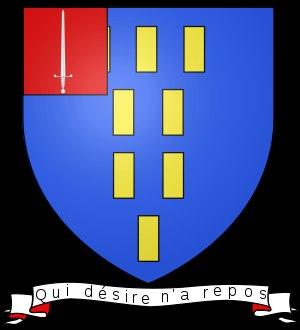
Niafles est une commune française, située dans le département de la Mayenne en région Pays de la Loire, peuplée de 350 habitants.
Le château de la Lande est situé dans le Sud-Mayenne, à Niafles, dans la Mayenne angevine et le Haut-Anjou, à 1 000 m au nord-est du bourg. Il y naît un ruisseau du même nom, qui joint l'Uzure au moulin des Planches : longueur, 1 500 m.